Luke Johnson (musician)

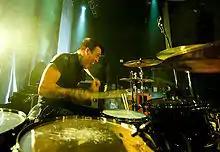
Johnson performing at Wolverhampton Civic Hall in August 2009

Luke Anthony "Jocko" Johnson (born 11 March 1981) is an English rock musician, drummer and songwriter. He is most commonly known as 'Jocko'. Johnson began his music career in the late 1990s drumming for a spree of small local West Midlands- punk and metal bands. In early 2003 Johnson was approached by California punk band Amen to join the ranks. After his departure from Amen in 2005, Johnson formed Beat Union as drummer and songwriter with Dave Warsop, Dean Ashton and Mark Andrews. Johnson joined the Welsh alternative metal band Lostprophets in 2009 until their disbanding in 2013. Johnson has also been involved in other musical projects, including working alongside Producer John Feldmann (Good Charlotte, The Used, Kelly Clarkson) and has performed session work for a variety of bands, including The Wonder Stuff and Foxy Shazam.